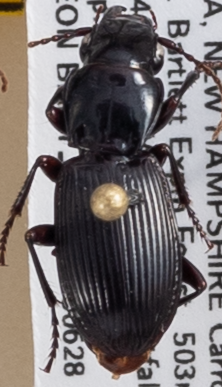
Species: Pterostichus rostratus
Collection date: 2023-06-28
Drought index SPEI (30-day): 1.478
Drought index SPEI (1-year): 1.012
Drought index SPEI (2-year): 0.51